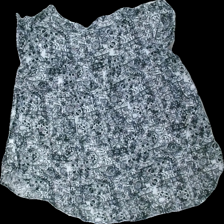
View: back
Type: Dress
Category: Ladies
Brand: Lindex
Colors: Black, White
Material: 100% cotton
Pattern: Floral print
Cut: Regular, Loose, V-collar
Size: L
Season: All
Price range: 50-100
Recommended usage: Reuse